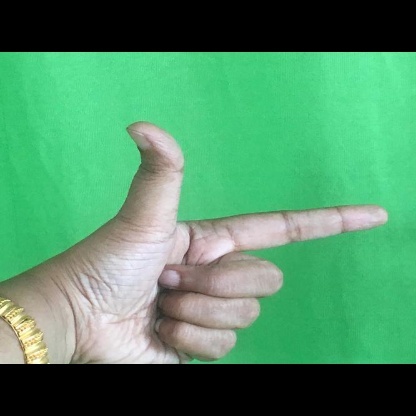
Mudra: Chandrakala